Fort Douglas

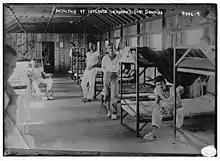
Several Germans in the internment camp at Fort Douglas during World War I

During World War I, the fort was used as a camp during German American internment, and as a camp for Imperial German Navy POWs. One of the crews kept there was from the SMS "Cormoran", which had left the German colony of Qingdao, China, at the beginning of the war and stopped at Guam in December 1914 to refuel and take on provisions. Denied the coal needed for their boilers, the German captain reluctantly submitted to detention. When the United States entered the war on the Allied side in 1917, the crew were made prisoners of war and were sent to Fort Douglas.